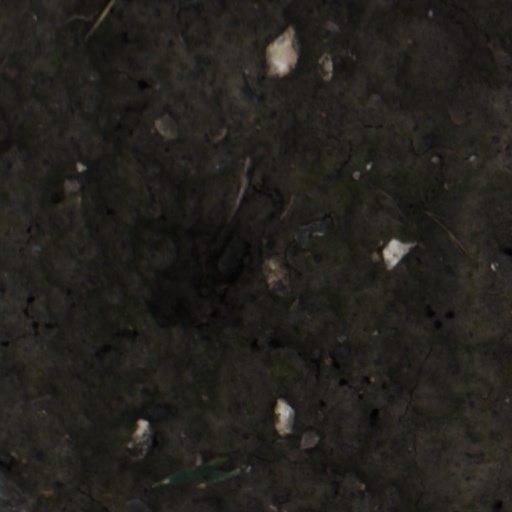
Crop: wheat